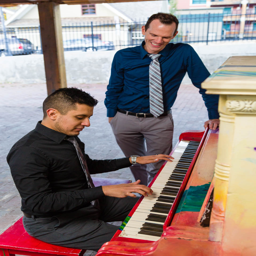
there are decorative pianos throughout a city